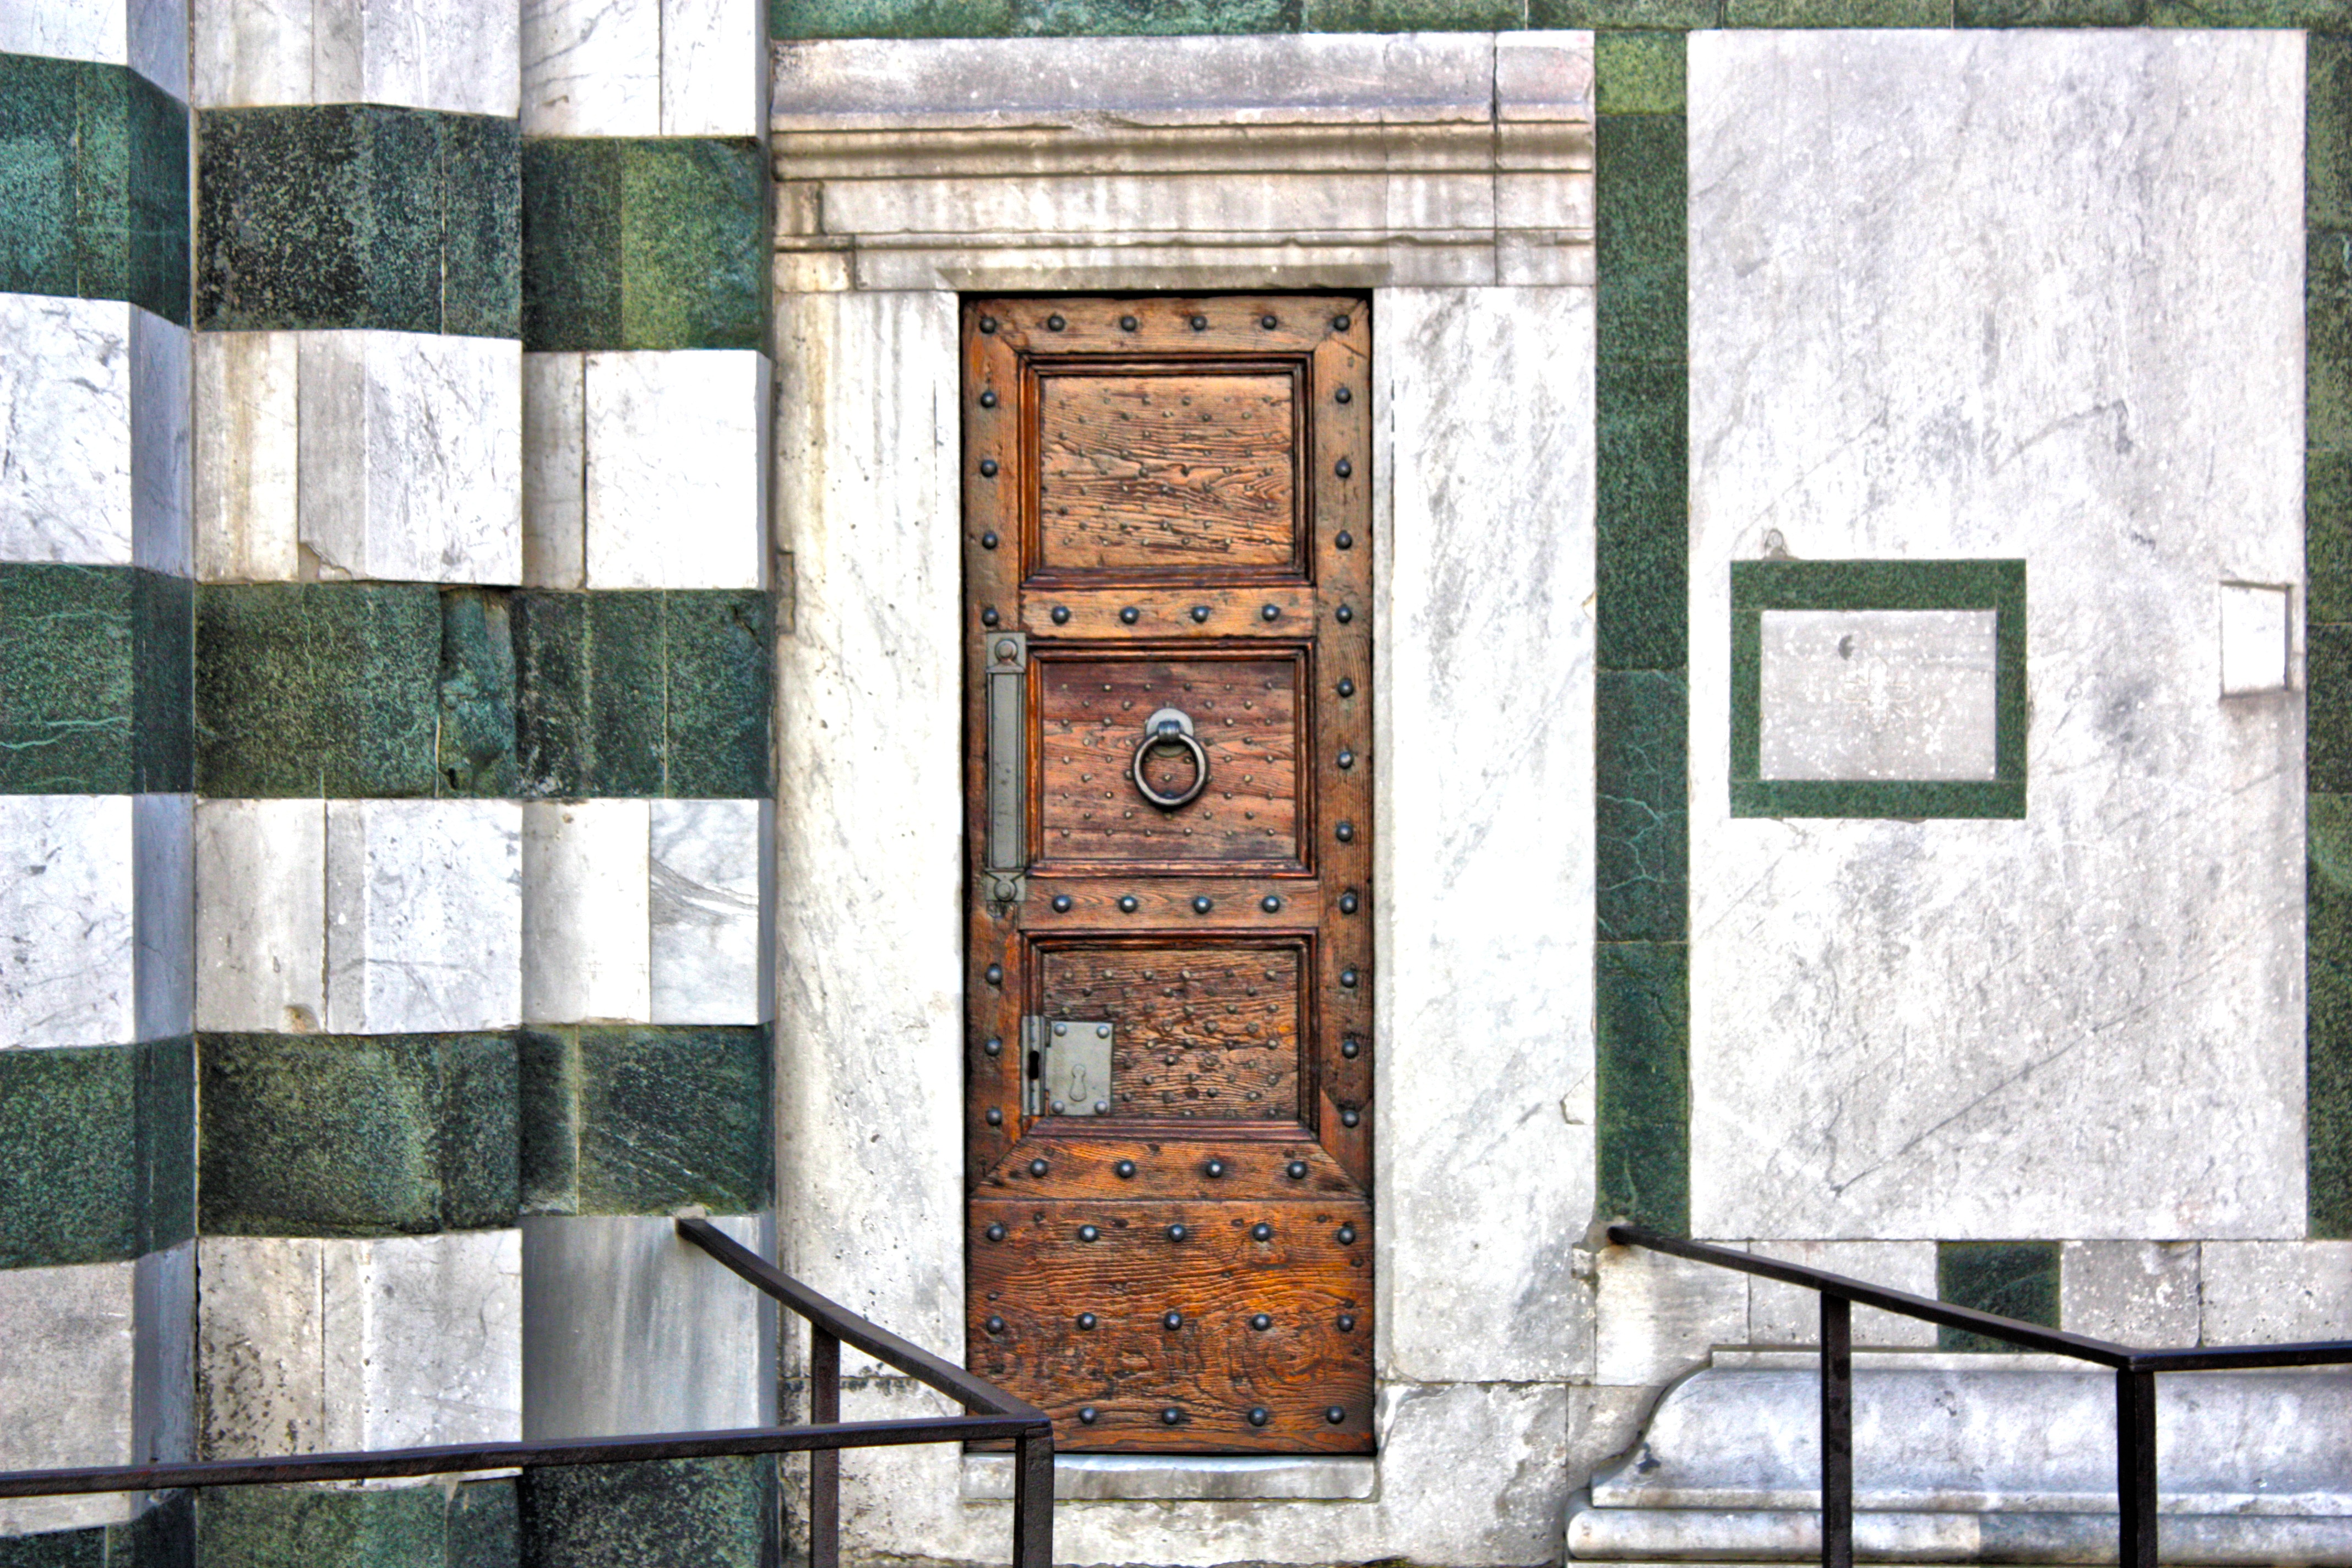
door, wood, marble, baptistery, florence, iron, ancient, art, italy, arab, texture, old, handle, wood door, color, portal, rust, old port, axis, brown, antiquity, entrance, wall, sash, church, baroque, prayer, architecture, monument, history, construction, monuments, religion, tuscany, stone, catholic, christianity